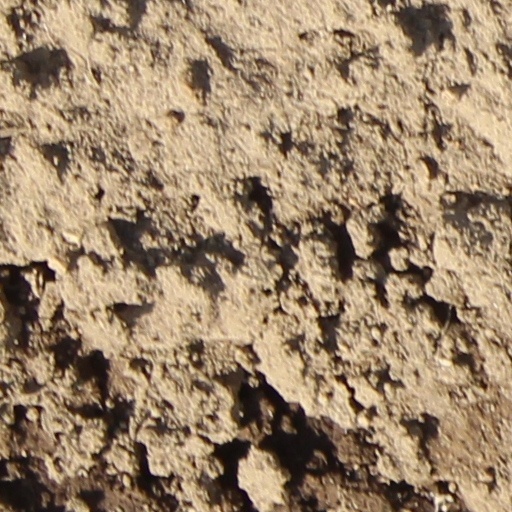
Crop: wheat